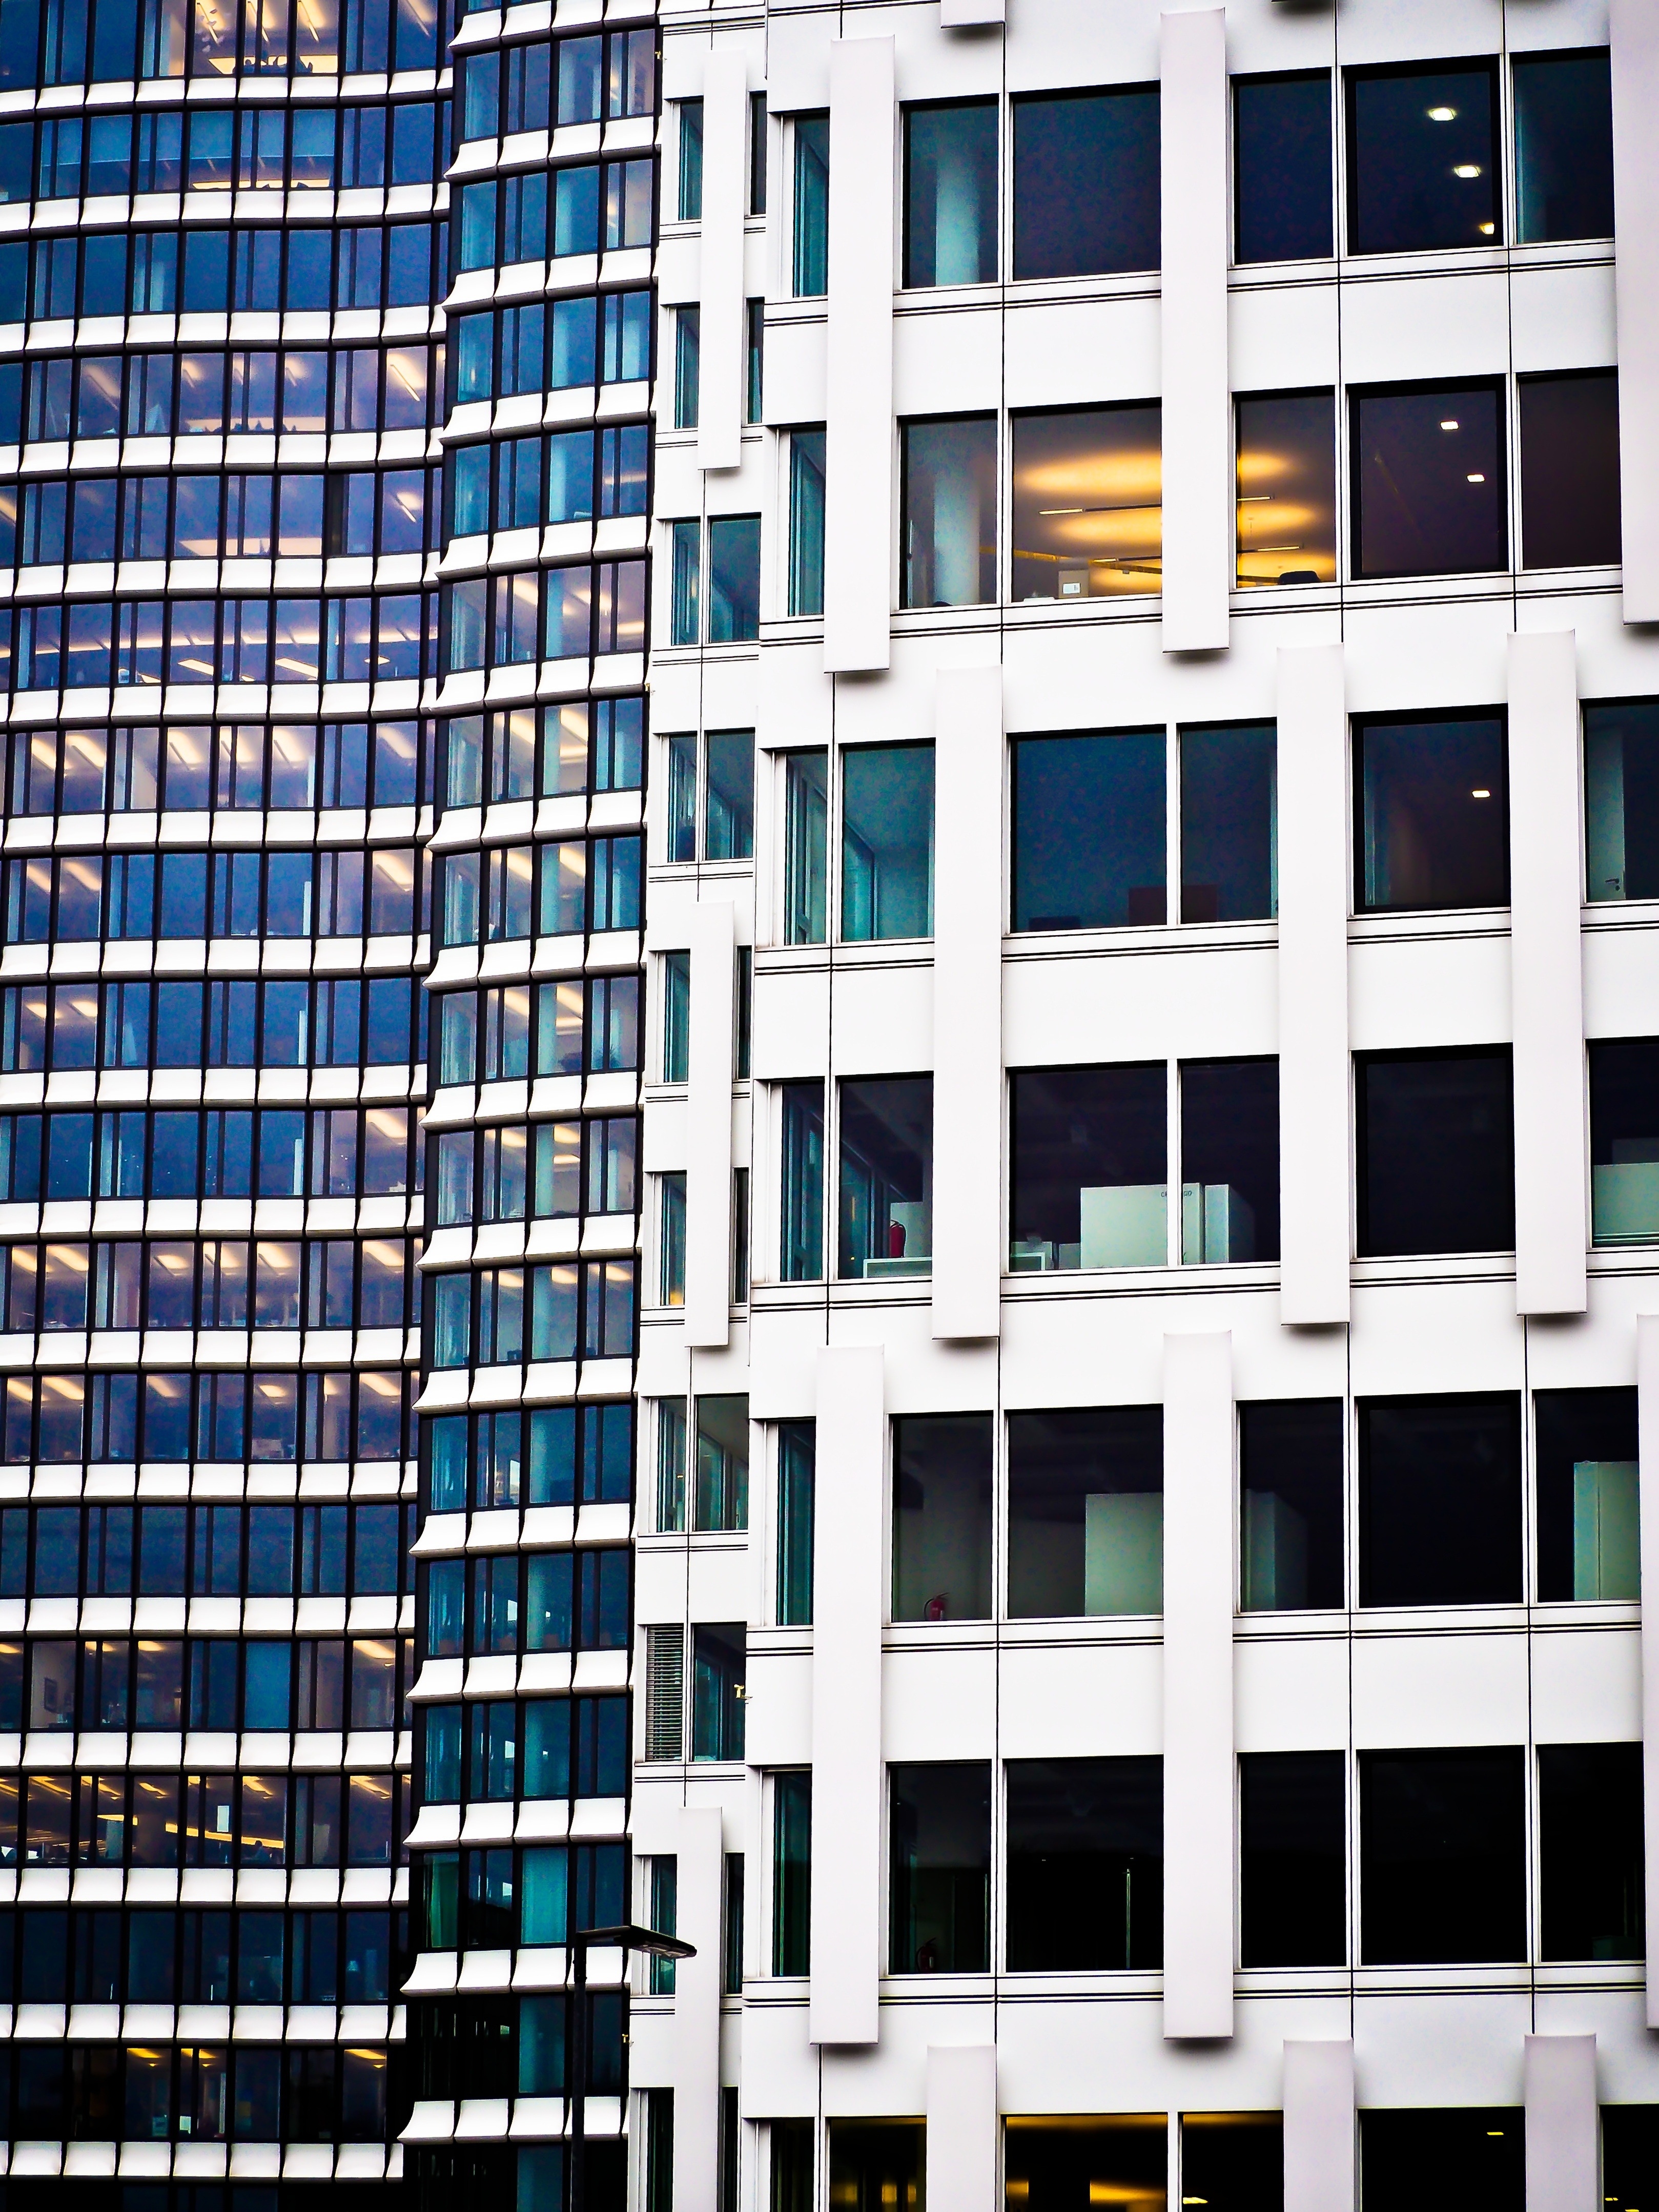
architecture, window, glass, building, city, skyscraper, urban, pattern, line, color, facade, blue, modern, tower block, design, symmetry, shape, metropolis, condominium, glass front, residential area